Richard Bruton

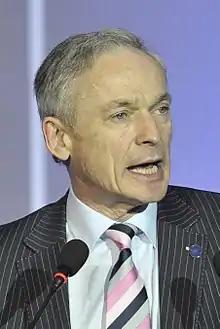
Bruton in 2013

Richard Bruton (born 15 March 1953) is an Irish former Fine Gael politician who served as a Teachta Dála (TD) for Dublin Bay North from 2016 to 2024, and previously from 1982 to 2016 for the Dublin North-Central constituency. He was the Chair of the Fine Gael parliamentary party from July 2020 to September 2023. He previously served as Minister for Communications, Climate Action and Environment from 2018 to 2020, Minister for Education and Skills from 2016 to 2018, Minister for Jobs, Enterprise and Innovation from 2011 to 2016, Deputy leader of Fine Gael from 2002 to 2010, Minister for Enterprise and Employment from 1994 to 1997 and Minister of State for Energy Affairs from 1986 to 1987. He was a Senator for the Agricultural Panel from 1981 to 1982.